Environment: real
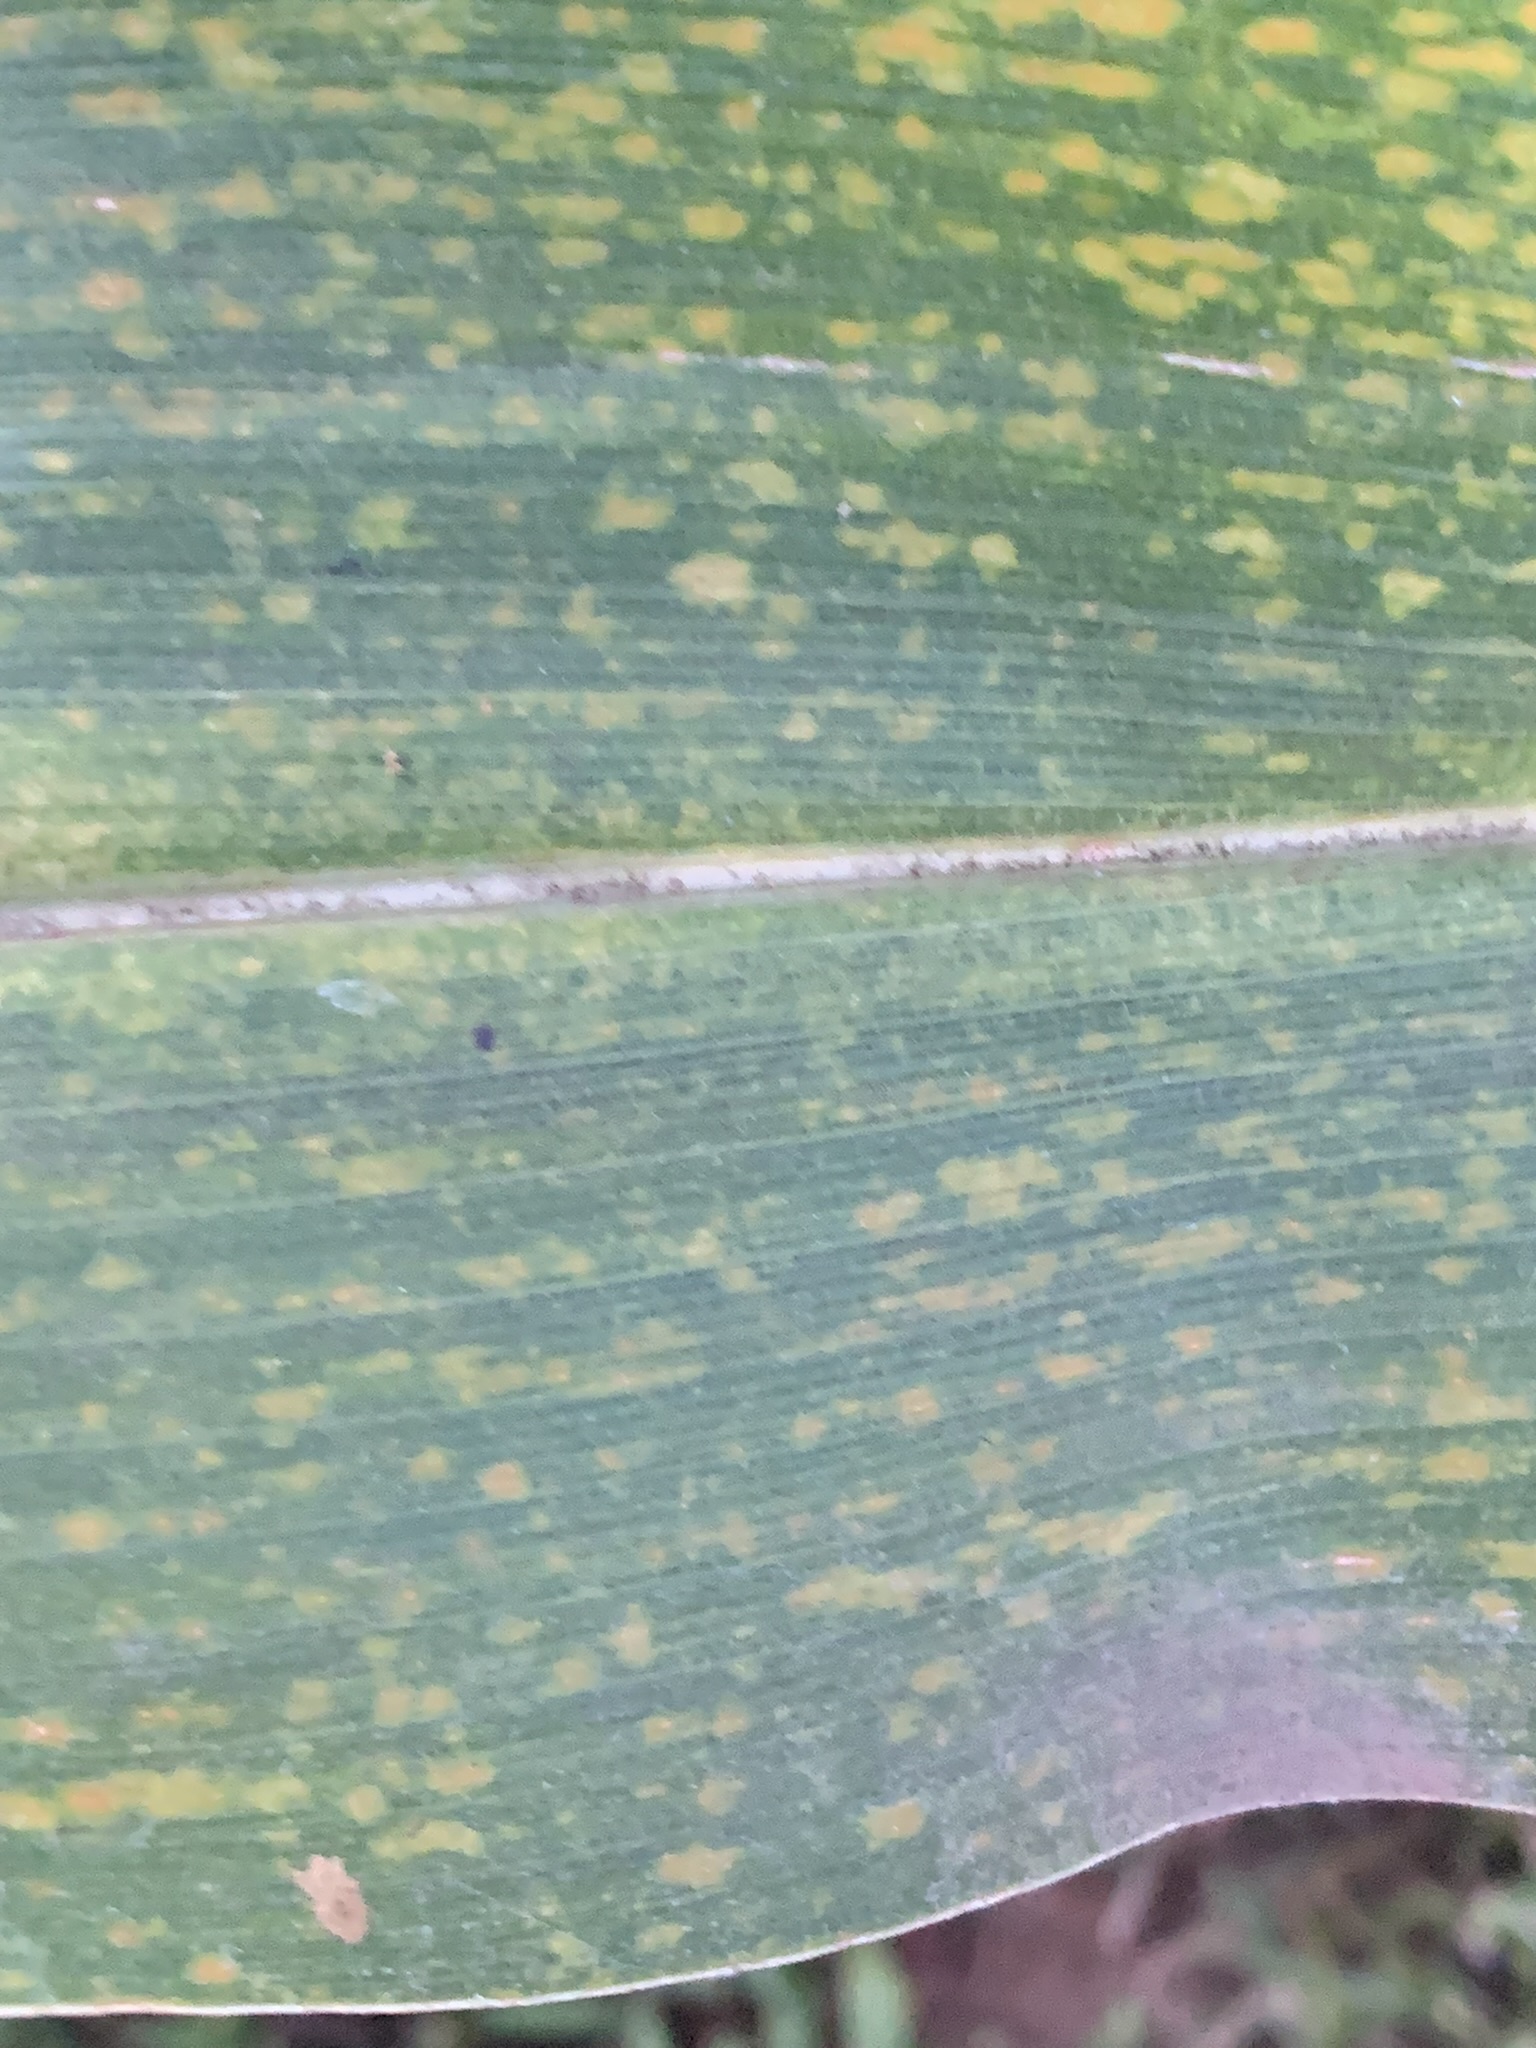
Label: lethal_necrosis